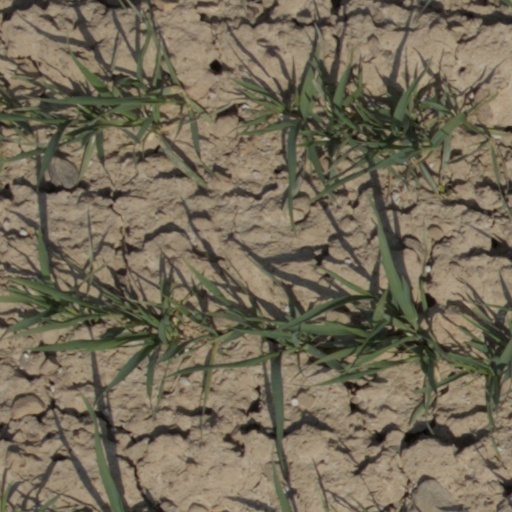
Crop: wheat